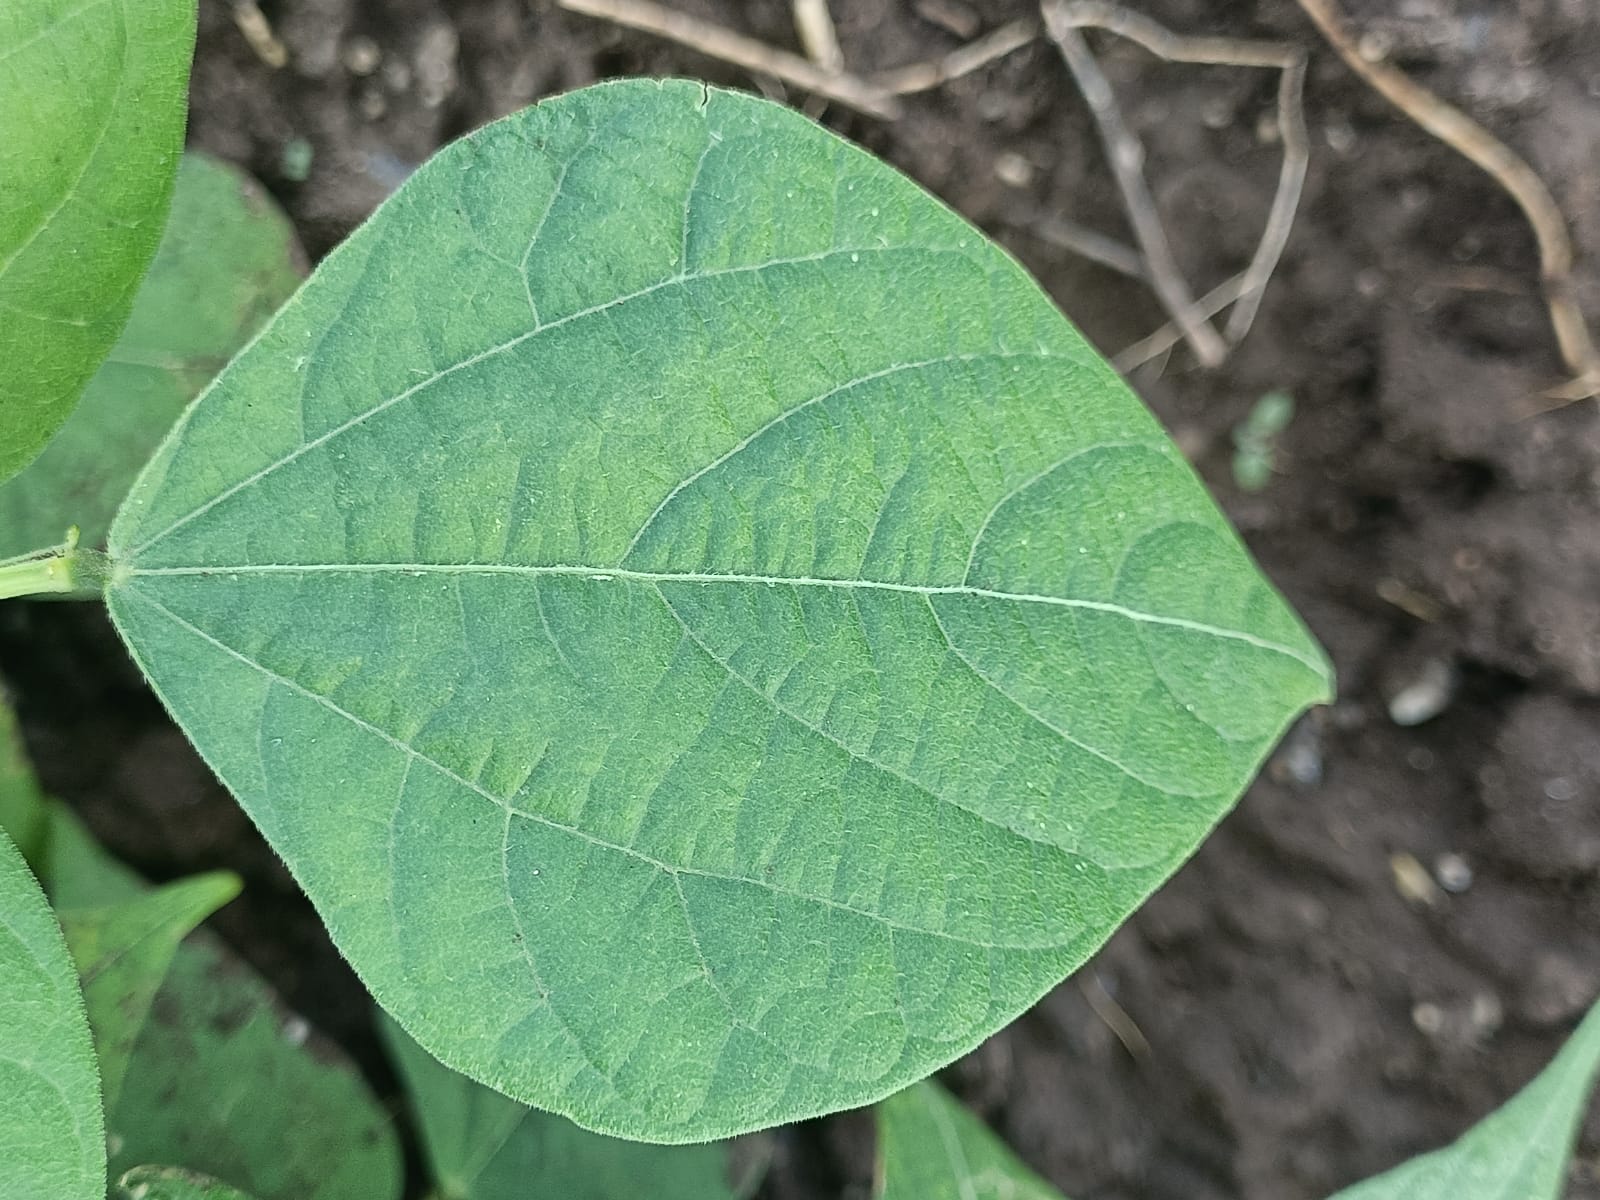
Label: Healthy